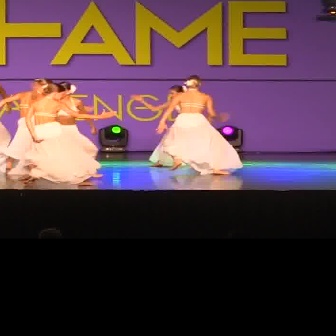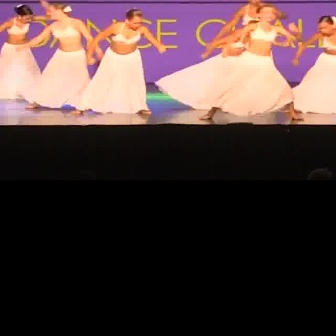
  Please identify the target specified by the bounding box [12,83,114,184] in the first image and locate it in the second image. Return the coordinates in [x_min,y_min,x_max,y_max] format.
Answer: [196,4,309,117]